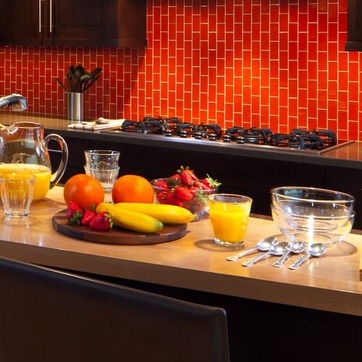
Material: food